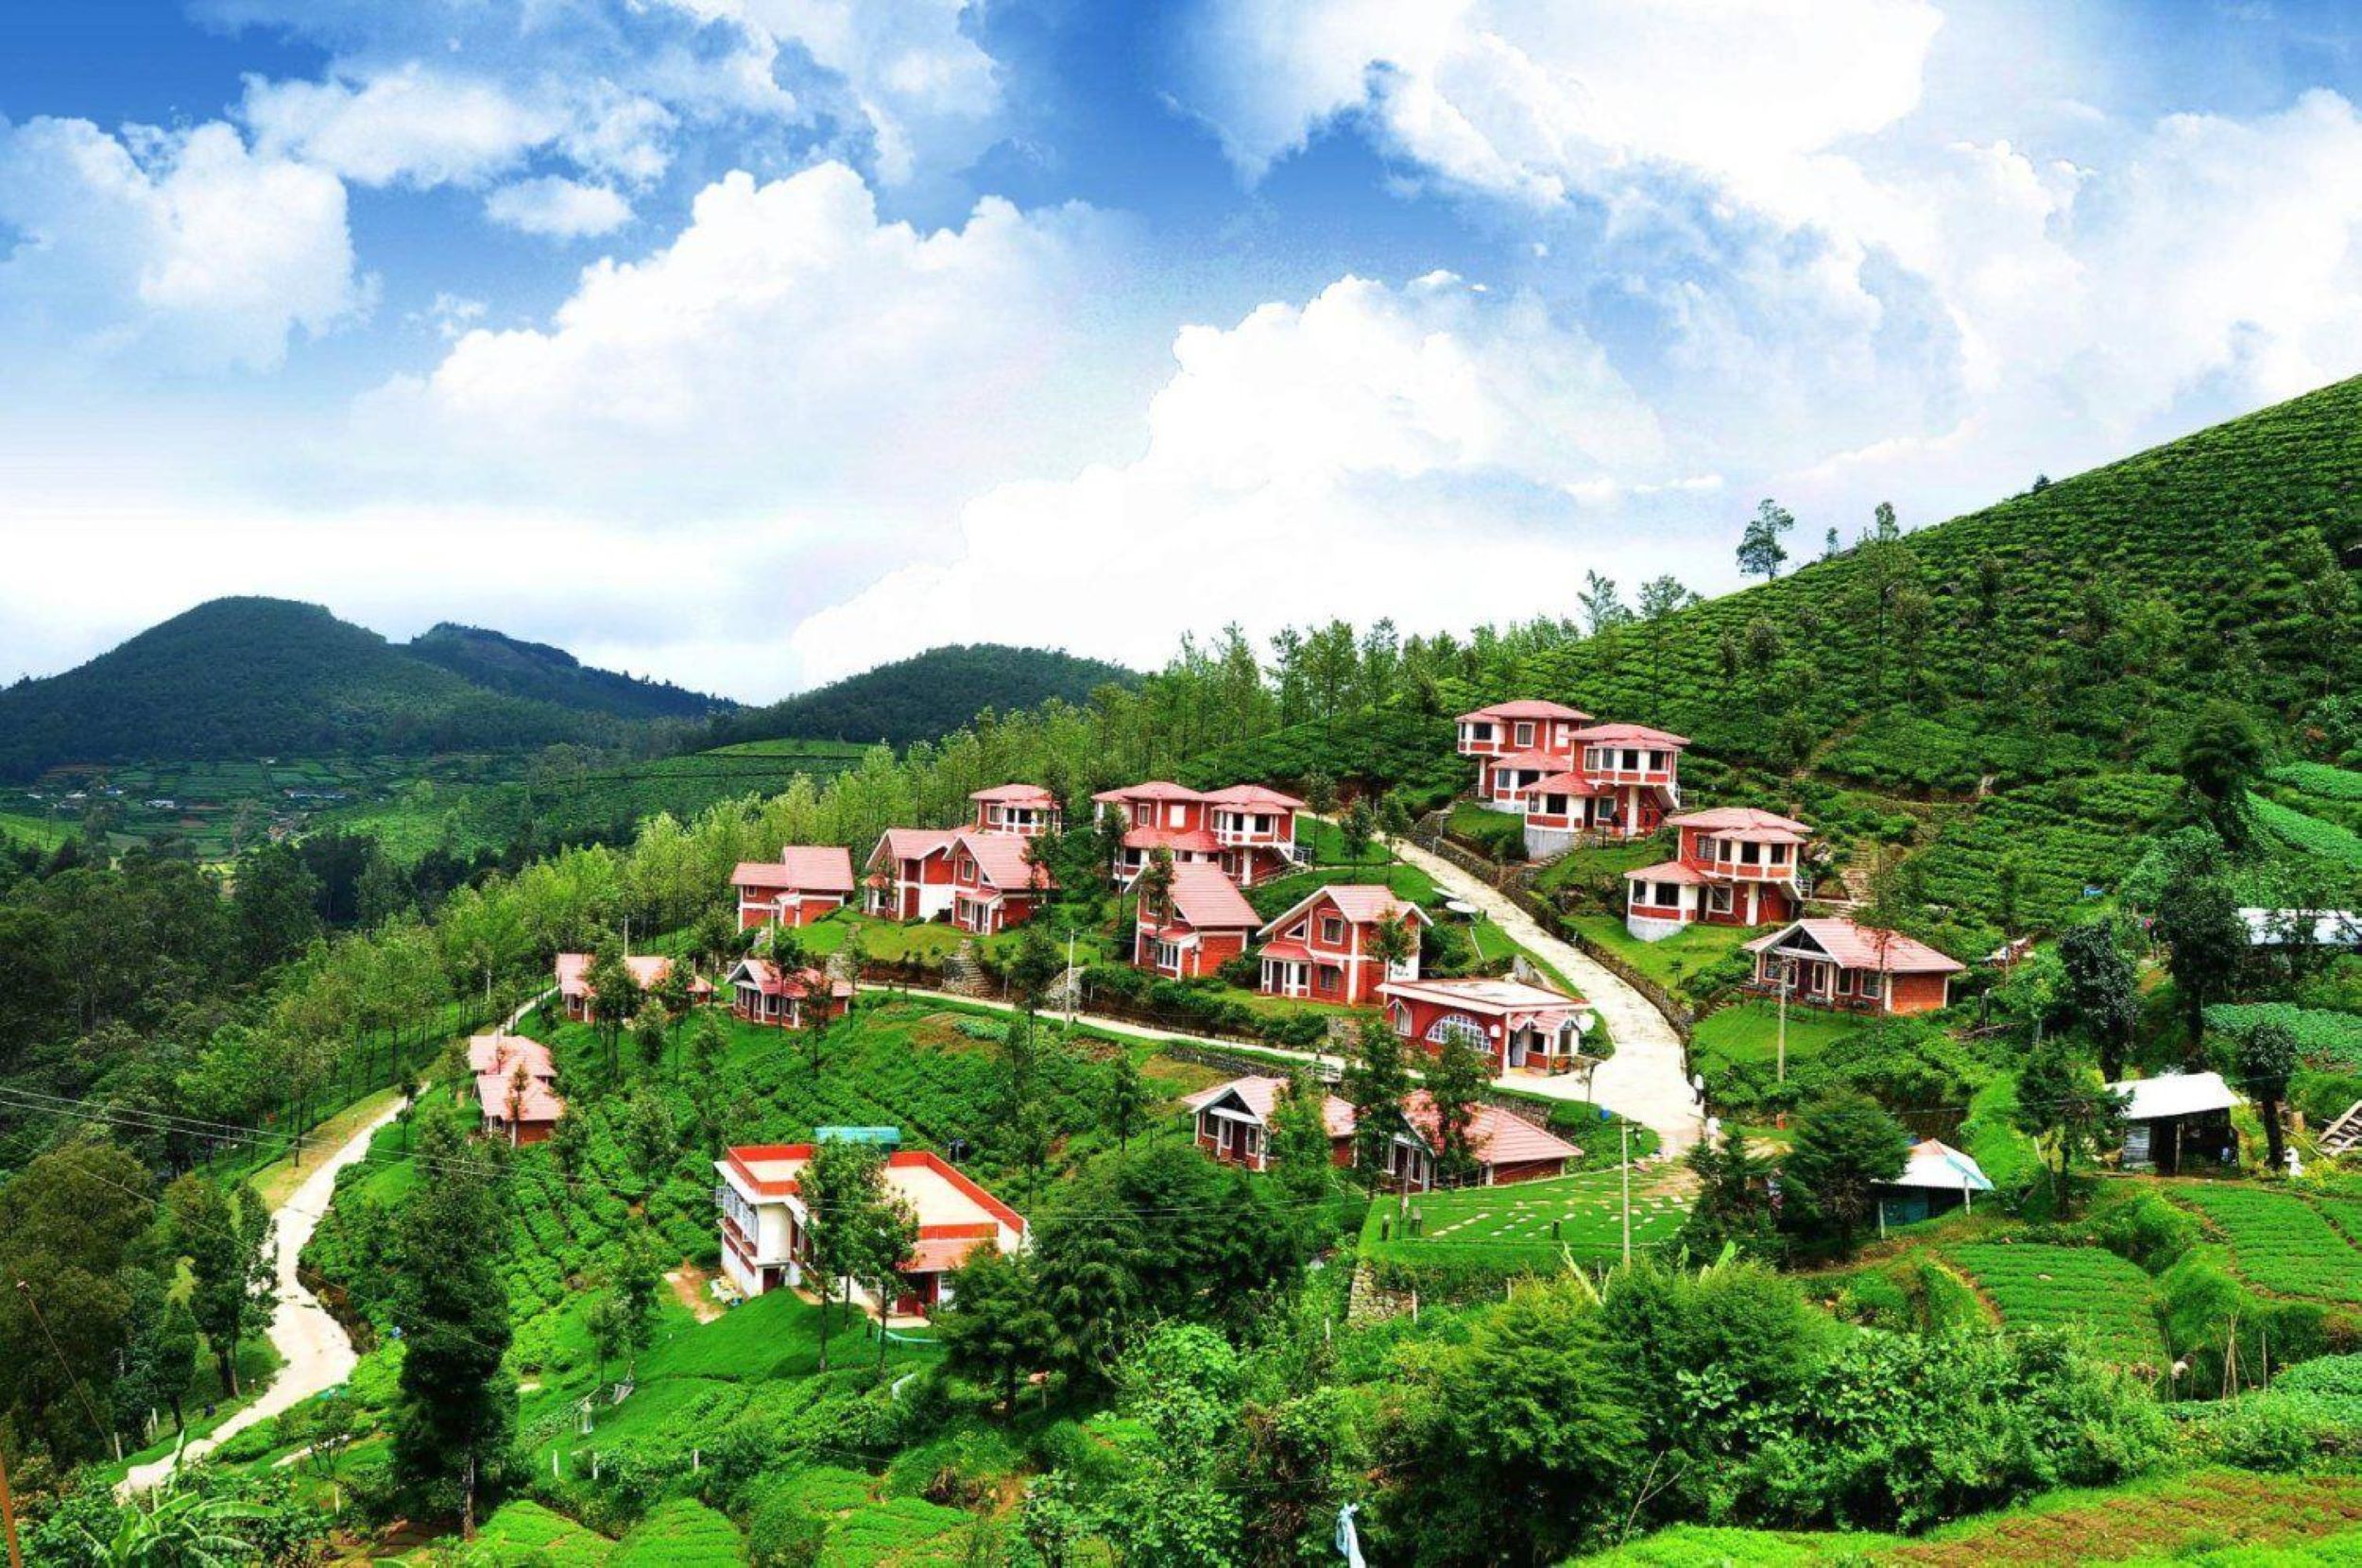
natural, cloud, sky, mountain, green, plant, natural landscape, highland, vegetation, building, tree, cumulus, grass, landscape, house, mountainous landforms, grassland, rural area, meadow, mountain range, city, hill, valley, leisure, hill station, fell, village, town, tourism, pasture, suburb, bird's eye view, plateau, plantation, mountain village, estate, garden, jungle, tourist attraction, landscaping